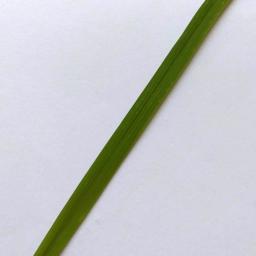
Label: Rice___Healthy